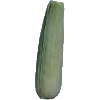
Label: Corn Husk 1